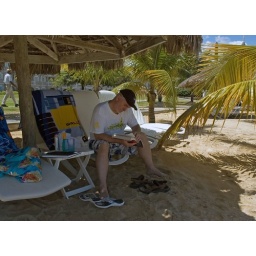
Jim sitting under our favorite cabana...a straight walk from our room, steps away from the water and the beach bar